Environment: real
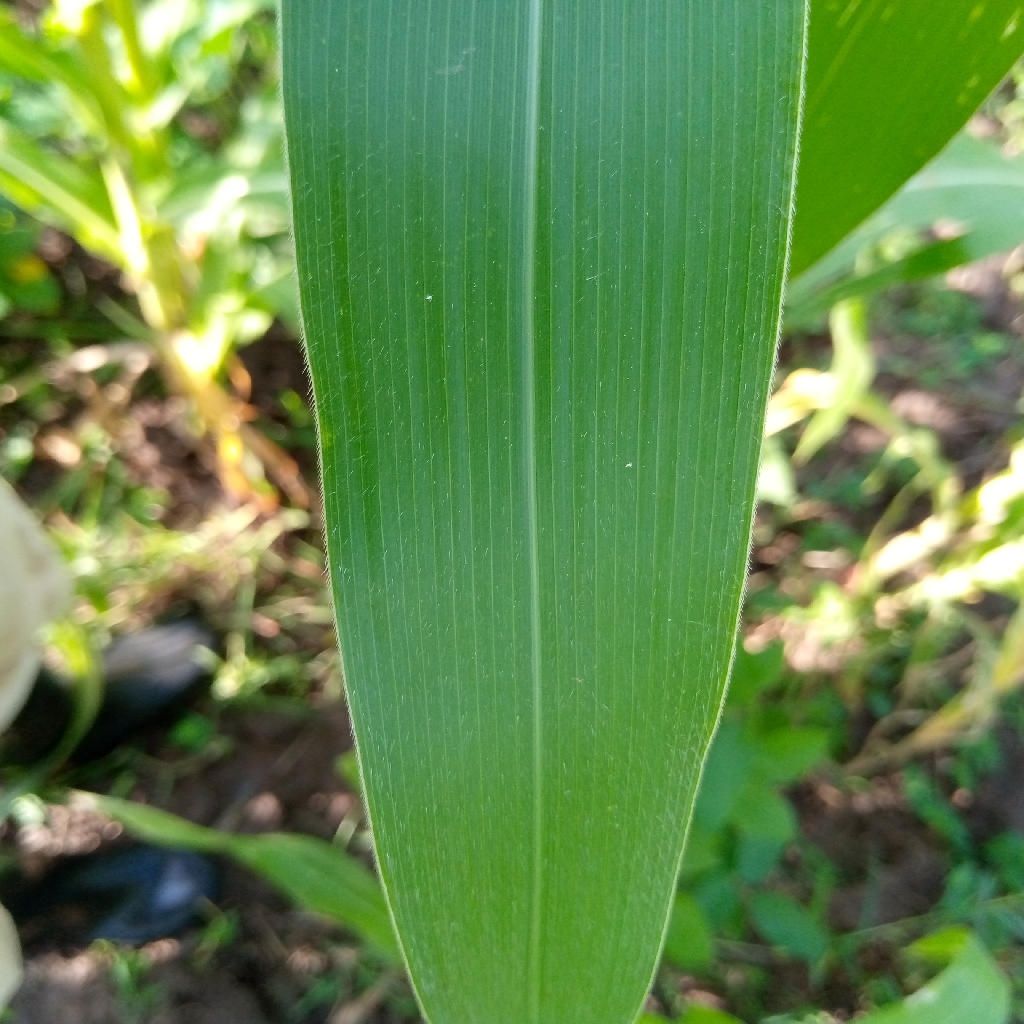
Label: healthy